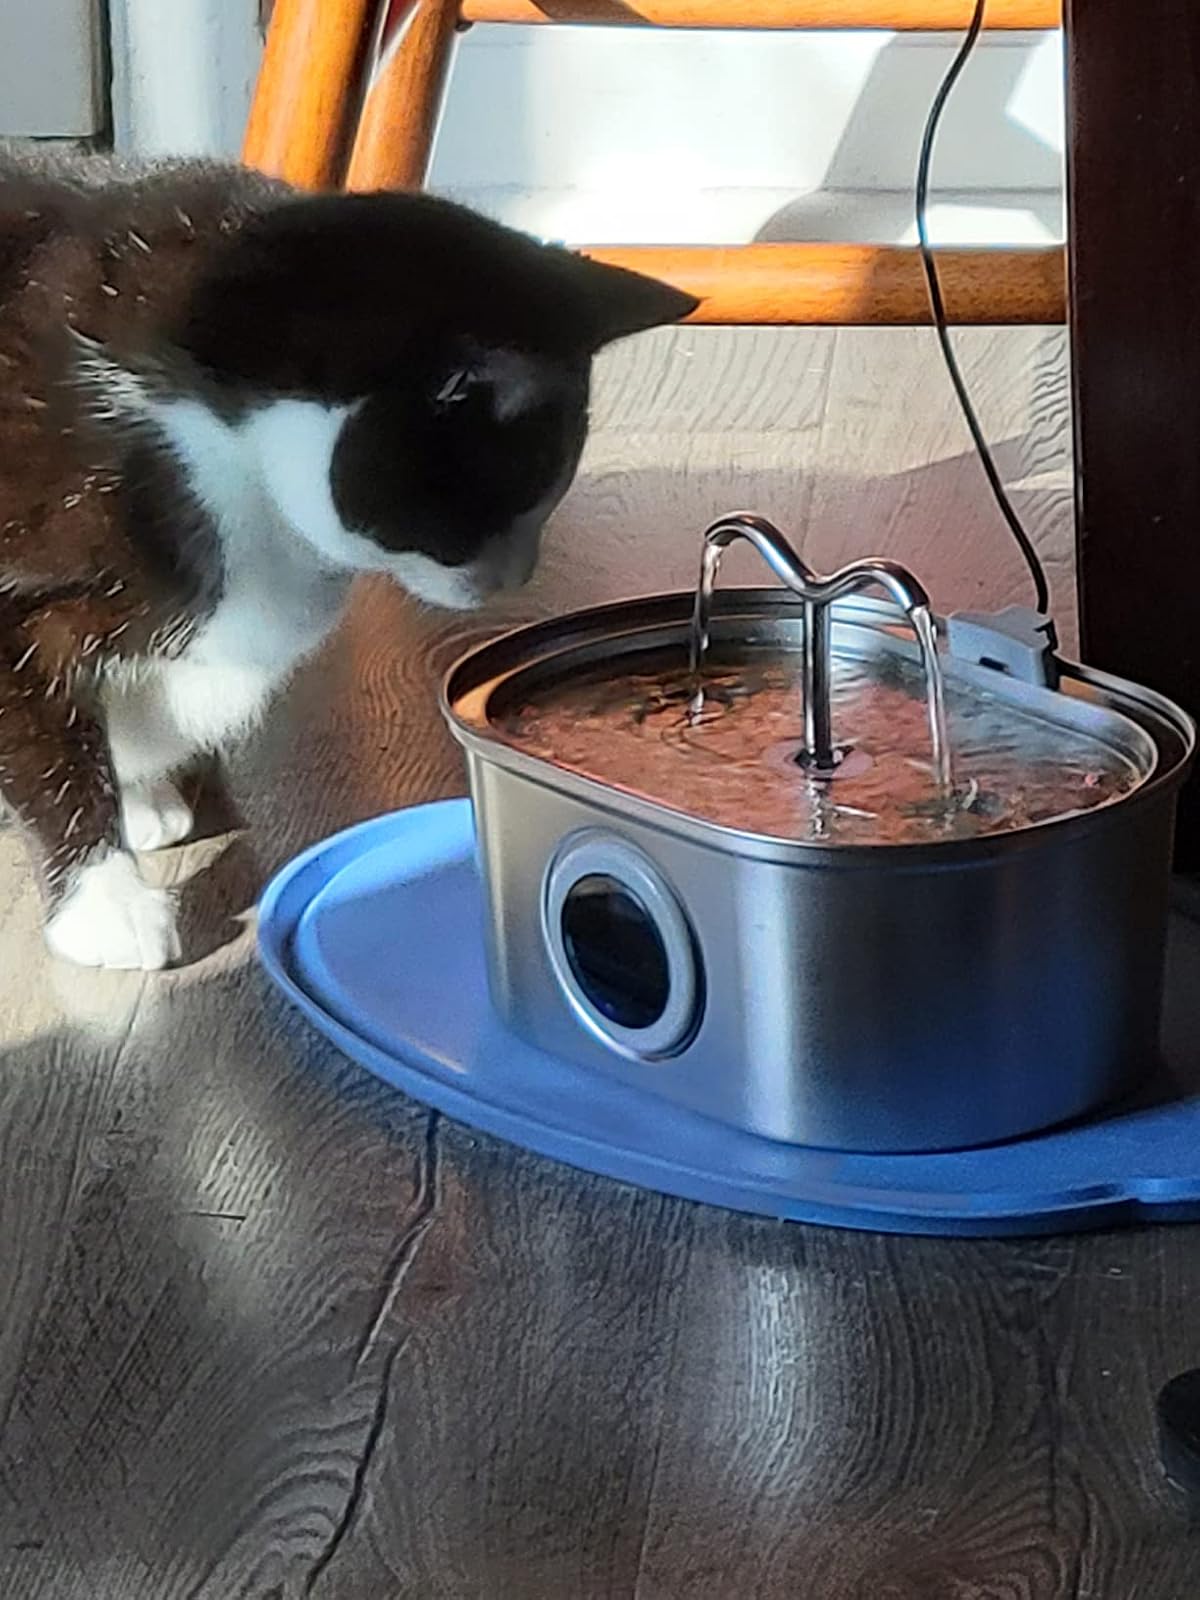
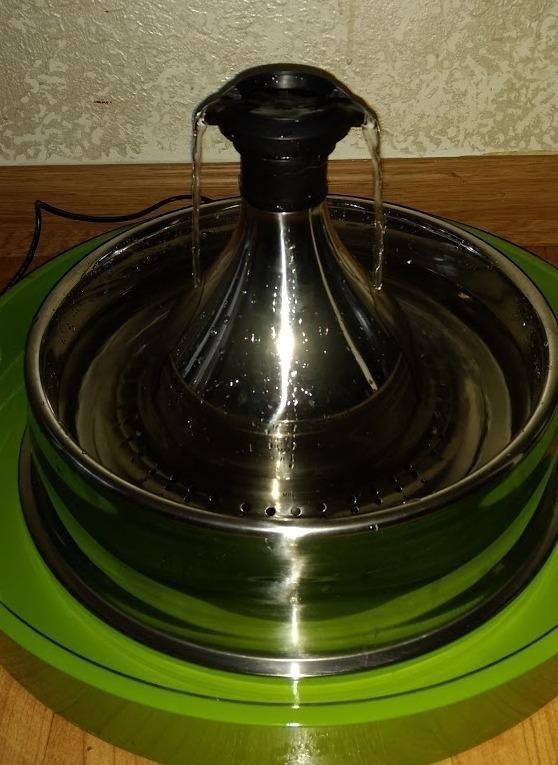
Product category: items_bowl
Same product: no